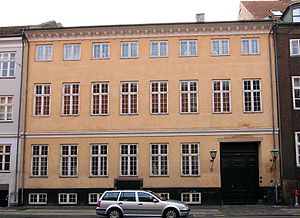
Fredede bygninger i Københavns Kommune, postnummer 14xx
Niels Brocks Gård, Strandgade 36, København. Bygget ca. 1780. Fredet.
Denne liste over fredede bygninger i Københavns Kommune viser alle fredede bygninger i Københavns Kommune i postnumrene 14xx, bortset fra kirker. Listen bygger på data fra Kulturarvsstyrelsen.